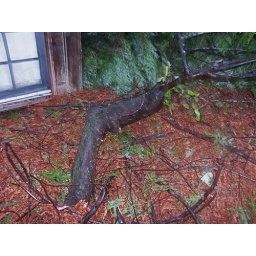
This one fell from a tree right above our roof, missing the bedroom by inches.